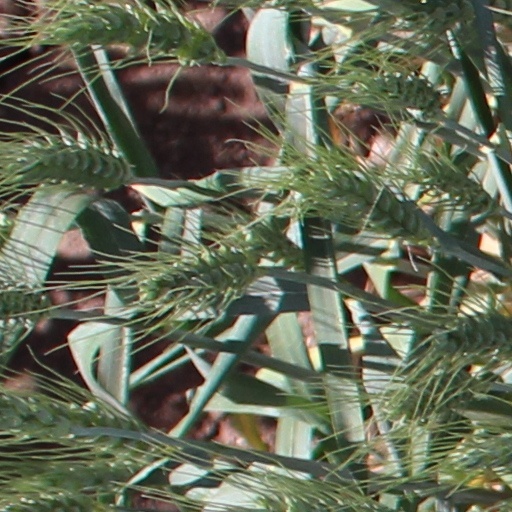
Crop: wheat